Socialist Party of Missouri

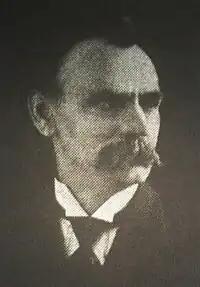
"St. Louis Labor" editor G.A. Hoehn was one of the most influential members of the Socialist Party of Missouri during its period of greatest strength.

The Socialist Party of Missouri showed its greatest growth during the decade of the 1910s. Growth of the Socialist Party in Missouri was bolstered by regular weekly newspapers published in St. Louis from the late 1890s until 1930. These periodicals, "St. Louis Labor" and the privately owned German-language "Arbeiter Zeitung," attempted to popularize socialist ideas and publicized the party's frequent ward branch meetings. Starting in 1912 the party additionally published a propaganda paper in conjunction with election campaigns called "Voice of the People," having directly imported the idea from the successful Social-Democratic Party of Wisconsin, which managed to win the office of mayor of Milwaukee as well as a majority of the city council in the election of 1911.